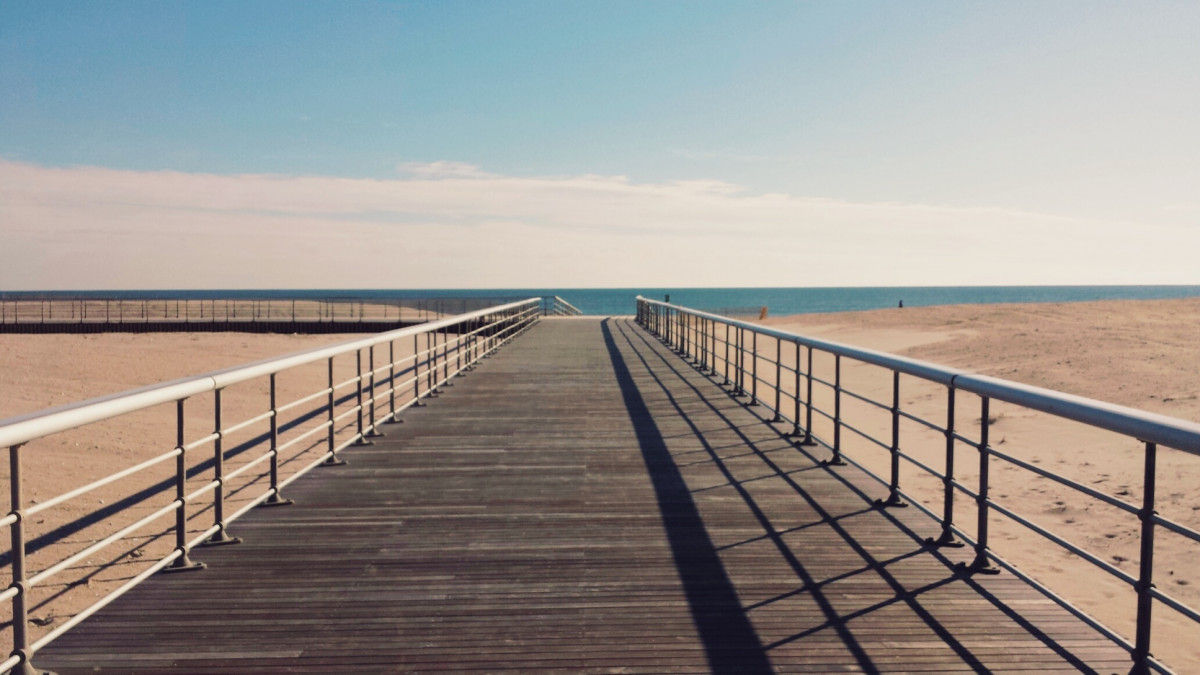
Tags: sea, coast, ocean, horizon, dock, boardwalk, shore, pier, walkway